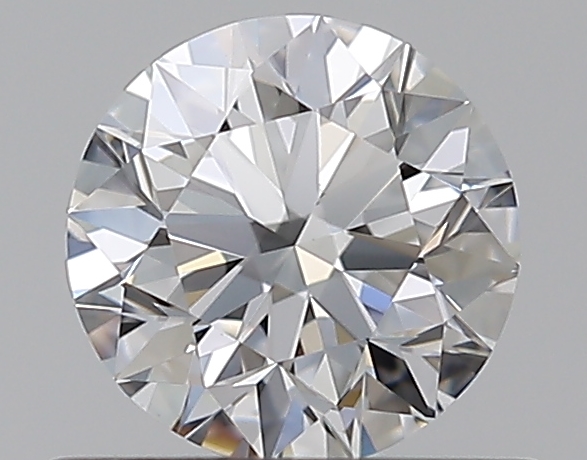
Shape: round
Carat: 0.5
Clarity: VS1
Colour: D
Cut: EX
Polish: EX
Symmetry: EX
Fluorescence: M
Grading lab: GIA
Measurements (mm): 5.04 x 5.07 x 3.17